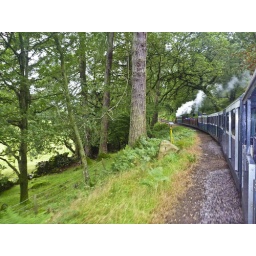
En route through the lake district wilderness to dalegarth, highest mountain in england